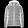
Label: Coat